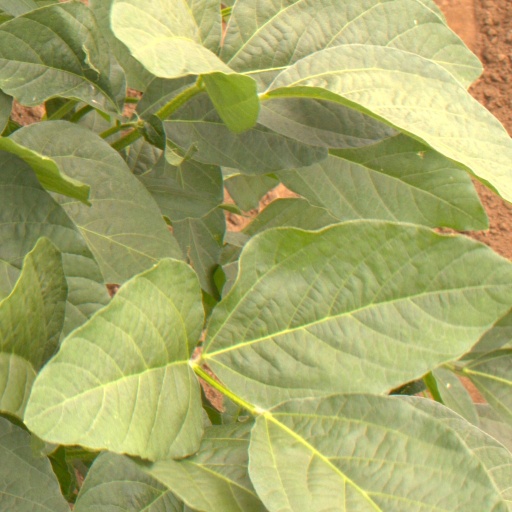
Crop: soybean